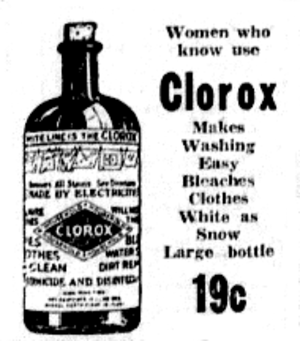
The Clorox Company est une entreprise américaine de produits d'entretien basée à Oakland aux États-Unis.